Yahia Benmabrouk

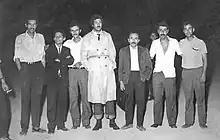
Hadj Abderrahmane et Yahia Benmabrouk en 1974.

Yahia Benmabrouk (1928–2004) was an Algerian comedian and film actor, born on March 30 on 1928 in Algiers and died on October 8, 2004, in Bab El Oued.